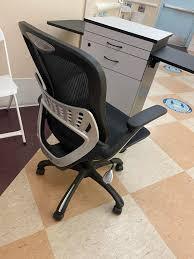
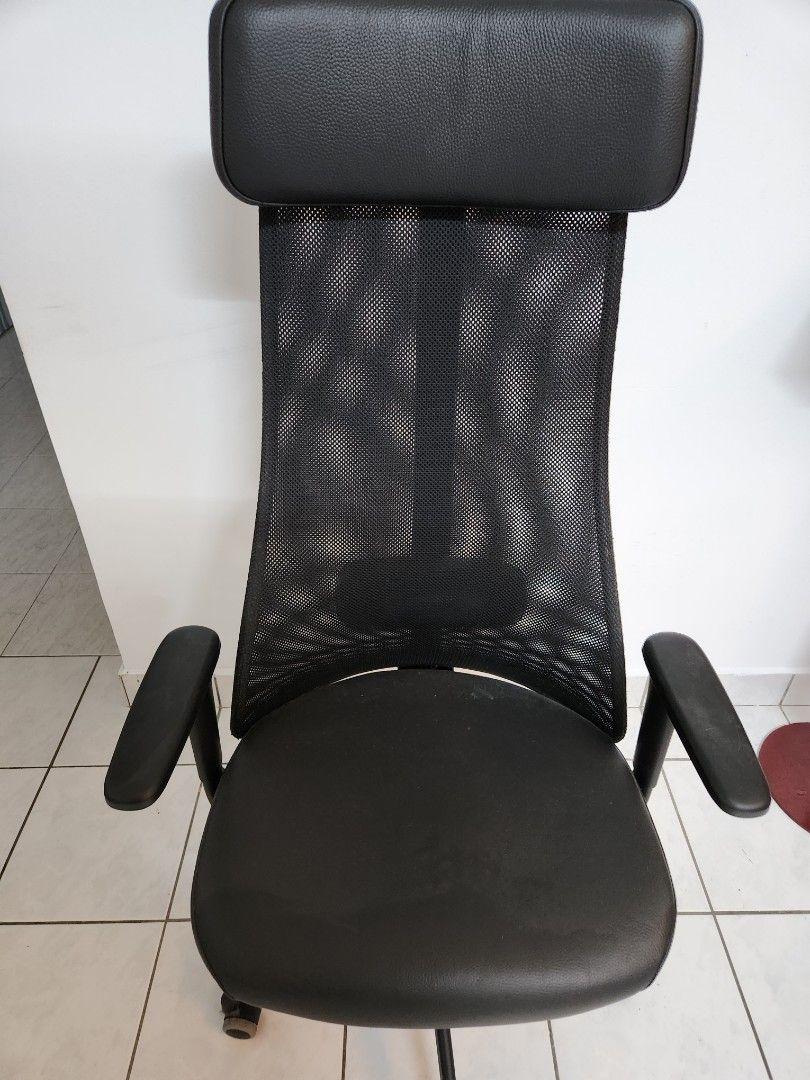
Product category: items_chair
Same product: no